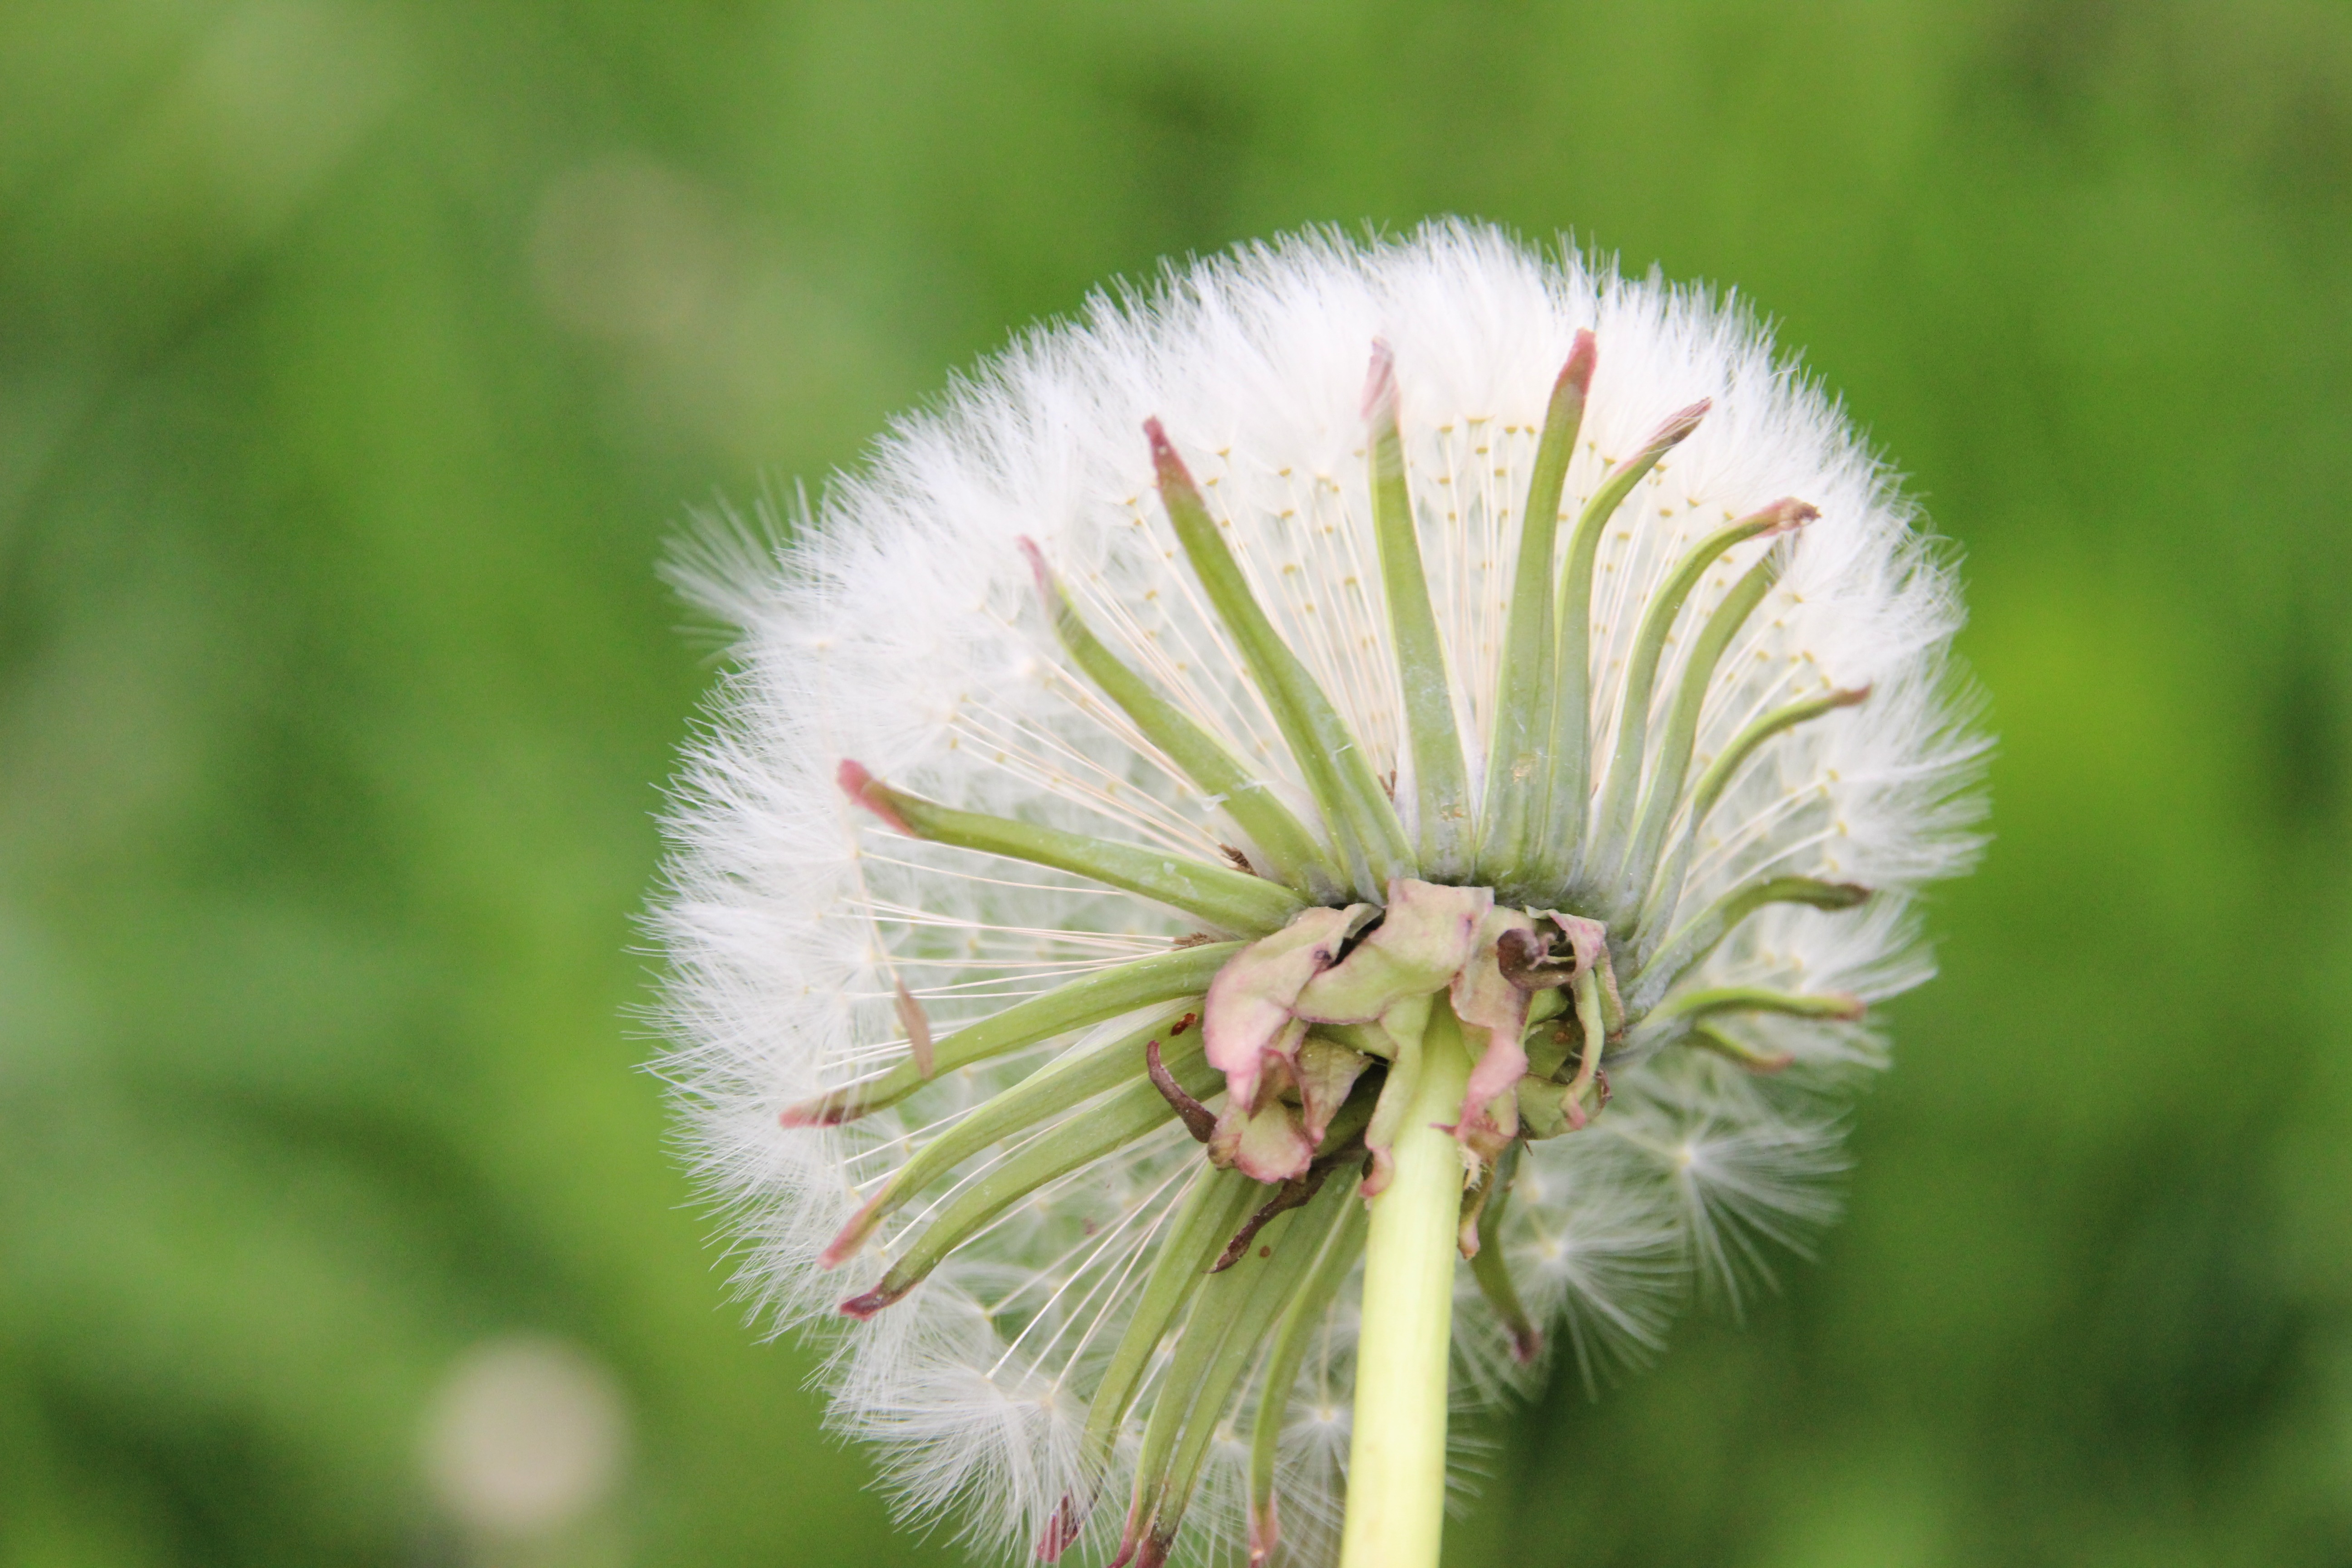
nature, blossom, plant, photography, meadow, dandelion, flower, petal, botany, flora, wild flower, wildflower, close up, seeds, macro photography, flowering plant, plant stem, land plant